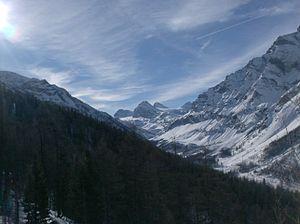
Le val de Rhêmes est une vallée latérale de la vallée de la Doire baltée, située au sud de la commune d'Introd, en Vallée d'Aoste. Il s'étend sur le parc national du Grand-Paradis.
Rhêmes est une ancienne commune valdôtaine, instituée en 1928 par l'union des deux communes de Rhêmes-Notre-Dame et de Rhêmes-Saint-Georges, et avec une partie de la commune d'Introd, qui fut supprimée.